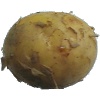
Label: Potato White 1